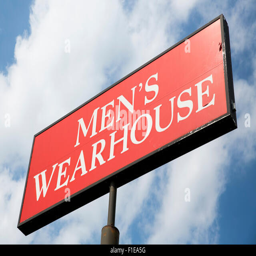
a logo sign outside of retail store